Riga (moped)

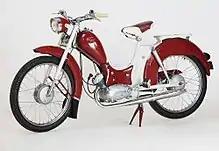
Moped "Riga-1", Riga motorcycle factory (1961–1965)

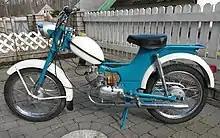
Riga-4 moped (1970–1974)

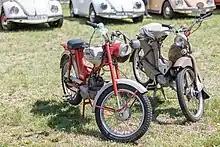
Riga 12, next to a Simson SR2E

In the 1960s, the idea of providing people of the Soviet Union with an easy to use, easy to maintain, motorised transport took form. The idea was followed by action and a plan was formed at Riga Engine Factory "Sarkanā zvaigzne". Initially, the Hungarian Dongó, bicycle-mounted auxiliary engine and the Velosolex motorcycle was tested, but these vehicles did not bring the expected success, so they turned their attention toward light motorcycles as they had proved popular in the West.